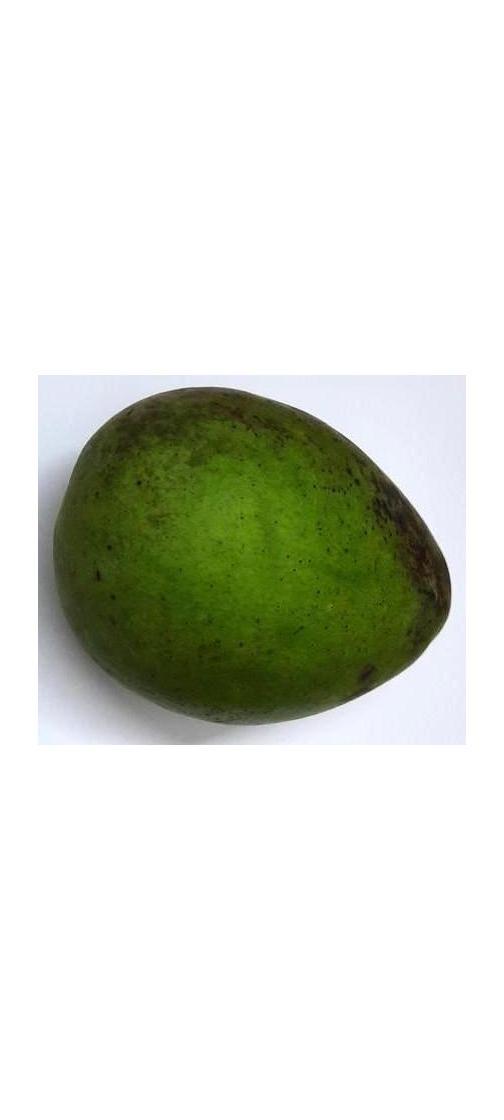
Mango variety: Harivanga